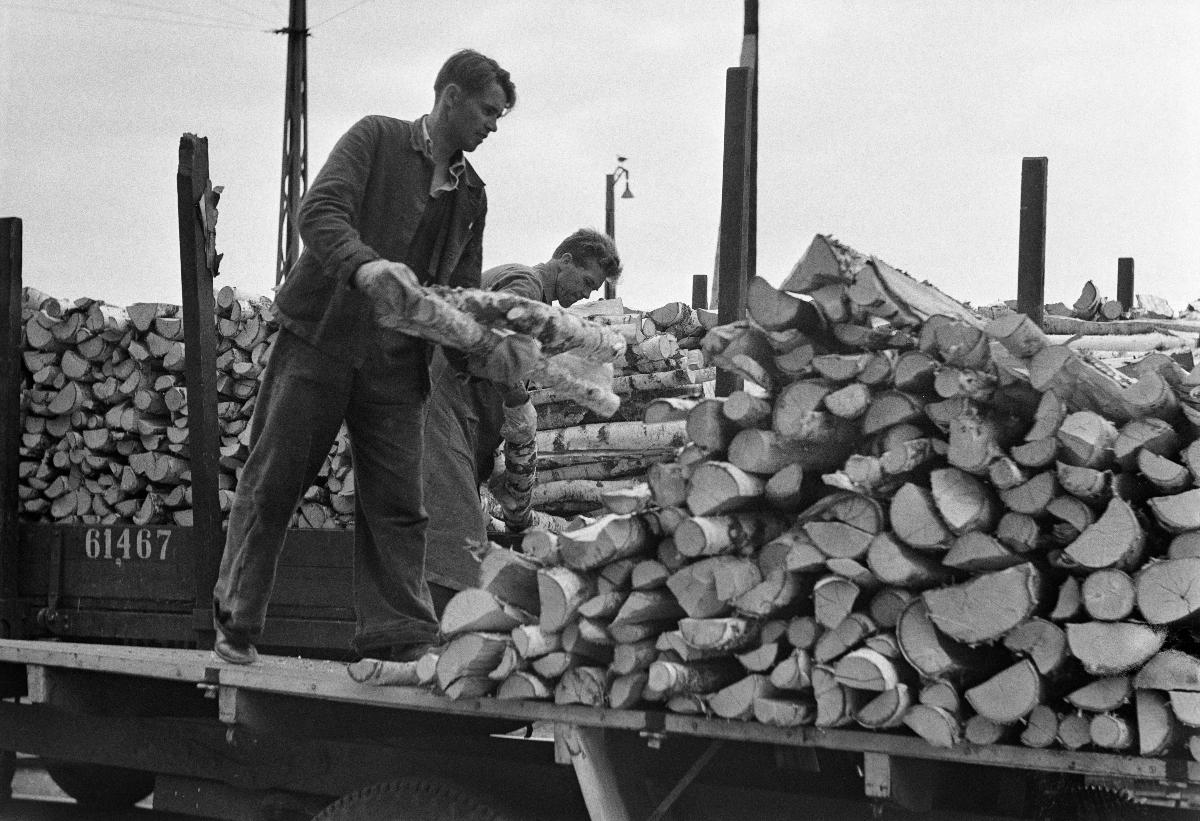
Polttopuita Helsingissä
Brännved i Helsingfors; Firewood in Helsinki
sisällön kuvaus: Polttopuita Helsingissä kesällä 1940. content description: Firewood in Helsinki in the summer of 1940. innehållsbeskrivning: Brännved i Helsingfors sommaren 1940.
Kuvaaja: Sundström, Hugo, kuvaaja
Vuosi: 1940
Paikka: Suomi, Uusimaa, Helsinki
Aiheet: HBL; energia; lämmitys; polttopuu; halot; halkopino; energy; heating (spaces); firewood; forestry; heating; wood; firewood billets; energi; uppvärmning; brännved; skogsbruk; ved; vedtravar